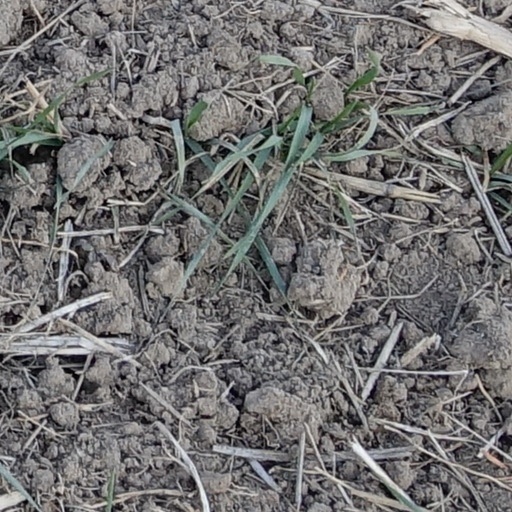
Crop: wheat